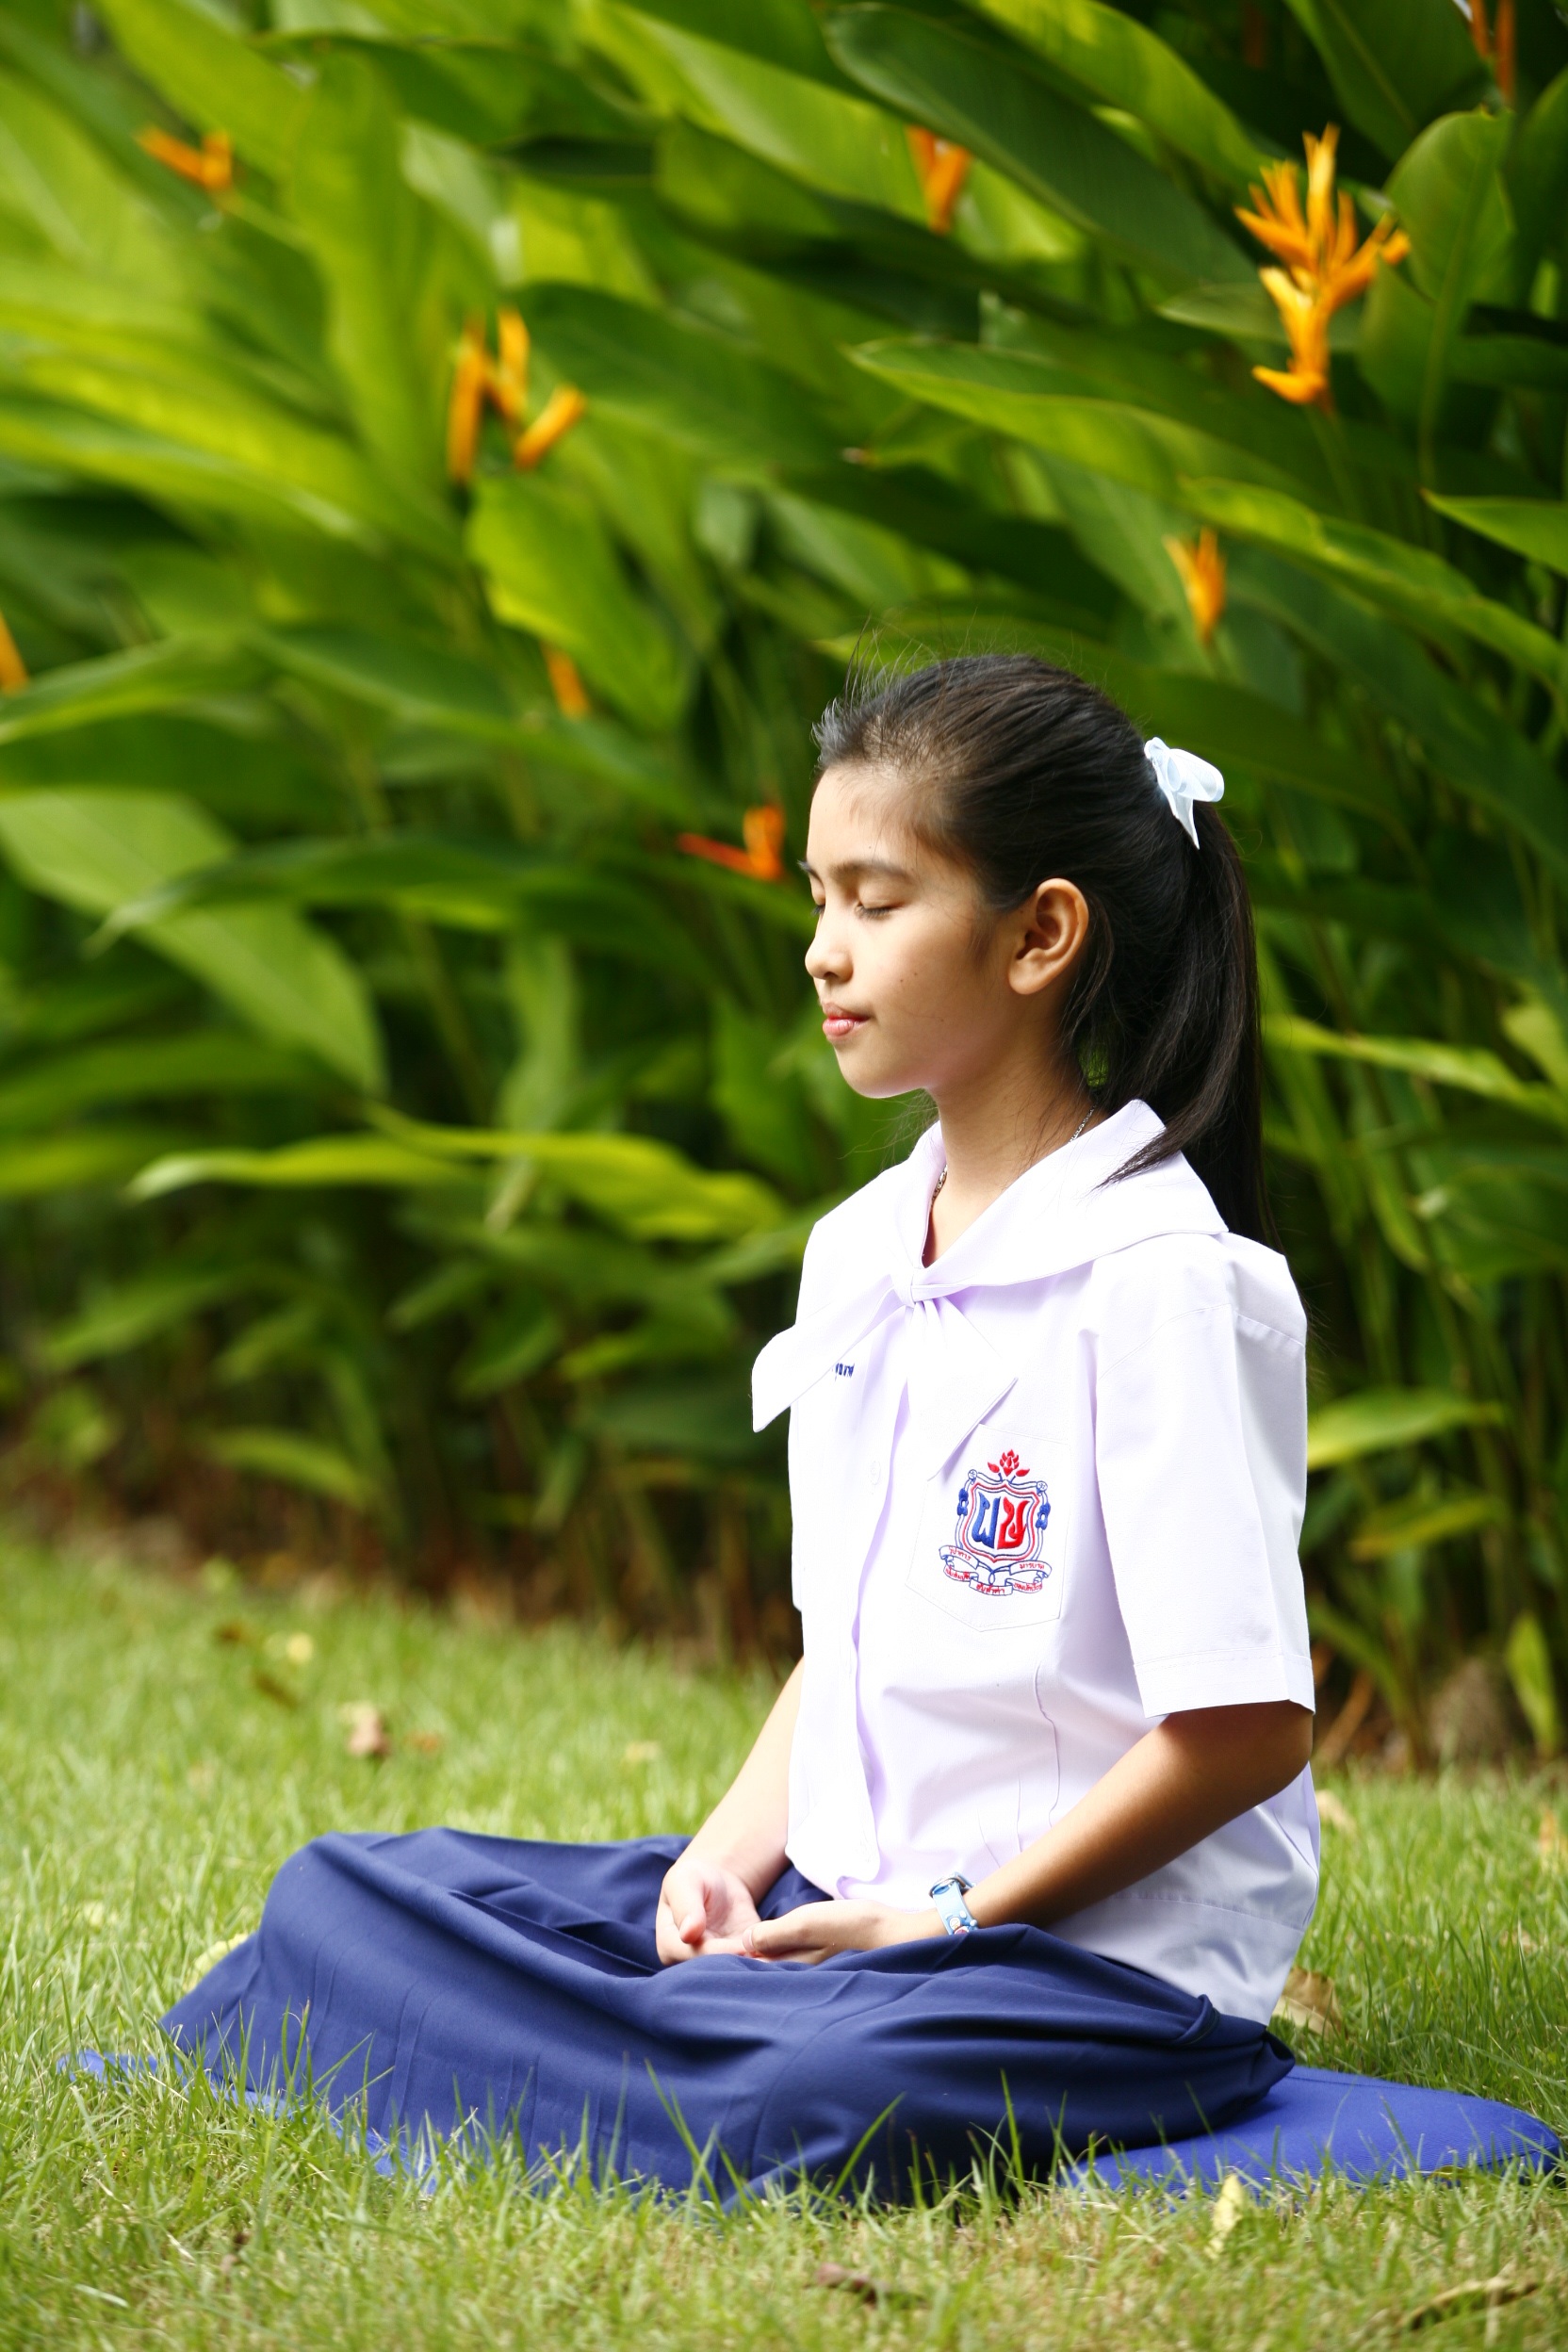
person, girl, lawn, play, flower, sitting, calm, meditate, buddhist, buddhism, asia, child, leisure, thailand, meditation, temple, wat, human positions, tailor seat